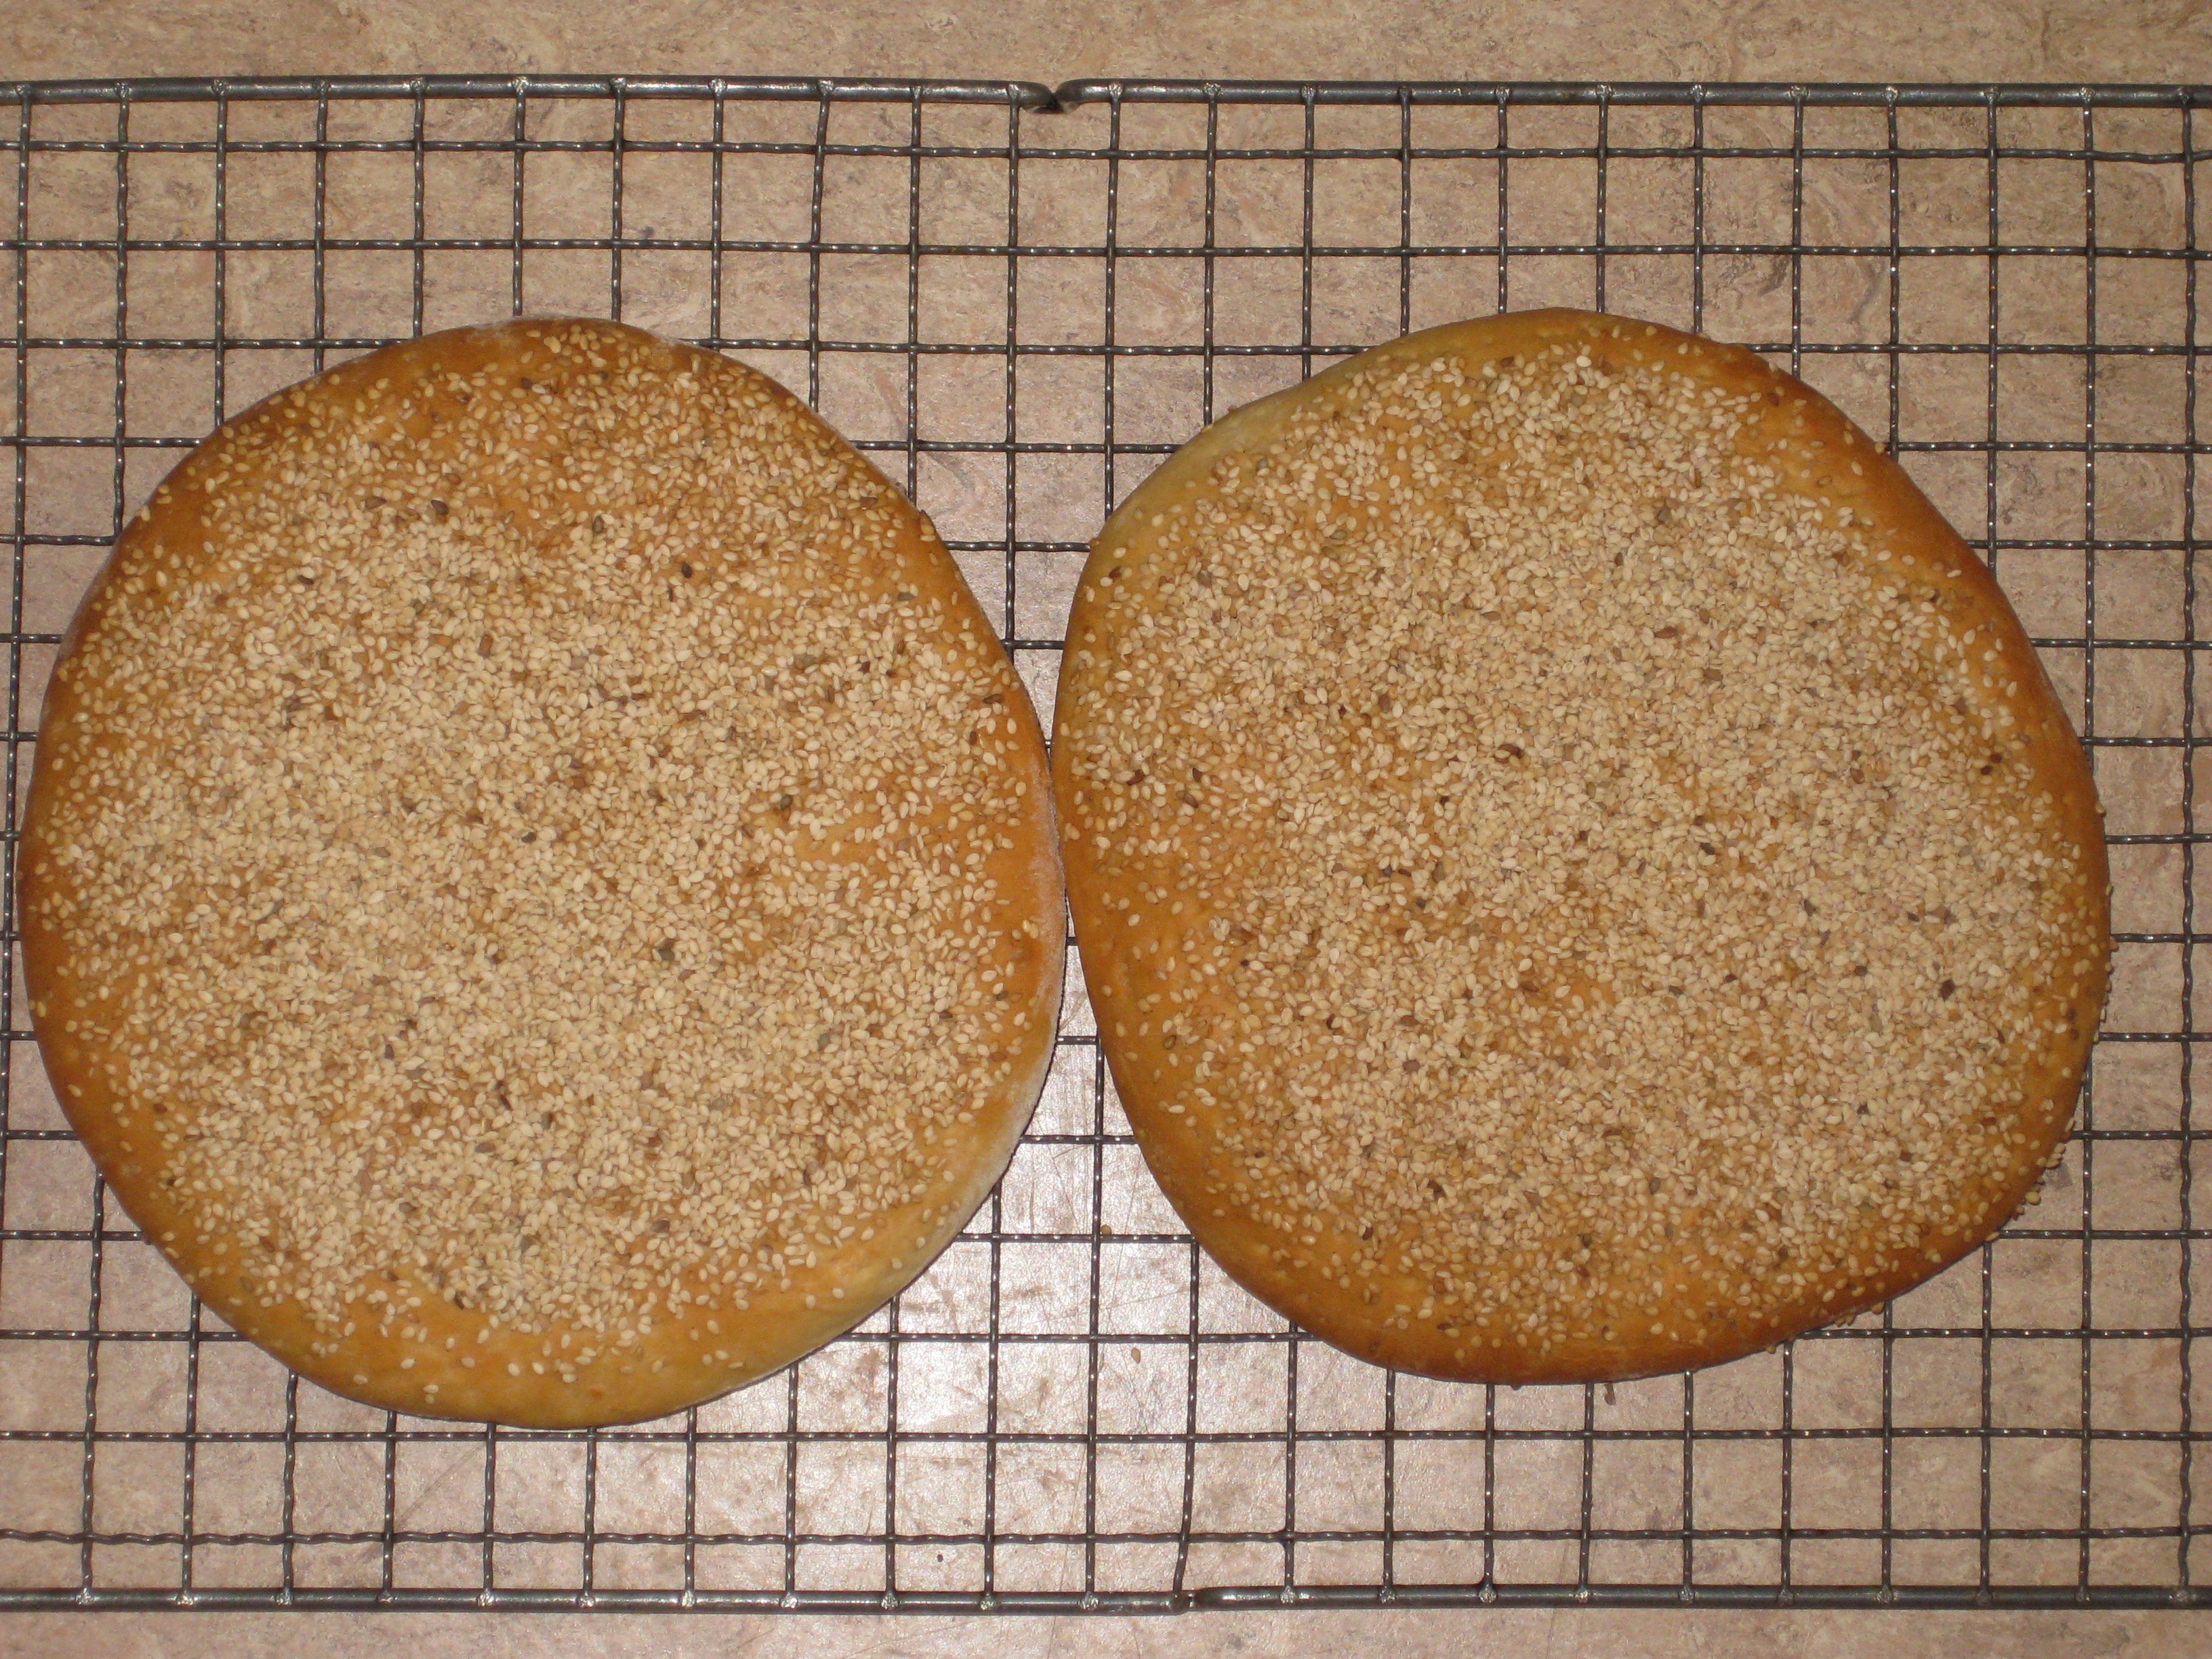
dish, food, greek, produce, breakfast, baking, dessert, eat, bread, loaf, hot, grid, frisch, sesame, baked goods, breads, vespers, selberbacken, do it yourself, flat bread, cool down, baked bread, grass family, snack food, whole grain